Schlern-Rosengarten Nature Park

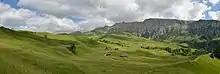
The Tschapit pastures on the Seiseralm

The Schlern-Rosengarten Nature Park is a nature reserve in South Tyrol, Italy.